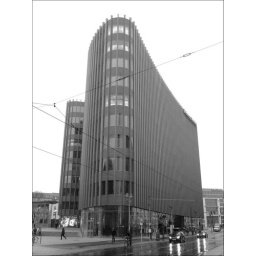
Spreedreieck office building in Berlin, Germany.